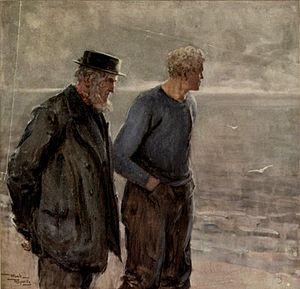
David Copperfield ou L'Histoire, les aventures et l'expérience personnelles de David Copperfield le jeune API : [ˈdeɪ.vɪd ˈkɒ.pə.ˈfiːld]) est le huitième roman de Charles Dickens et le premier de cet auteur à présenter un narrateur à la première personne. Il a été publié en vingt numéros et dix-neuf parutions, par Bradbury and Evans, entre 1849 et 1850, avec des illustrations de Hablot Knight Browne, dit Phiz.